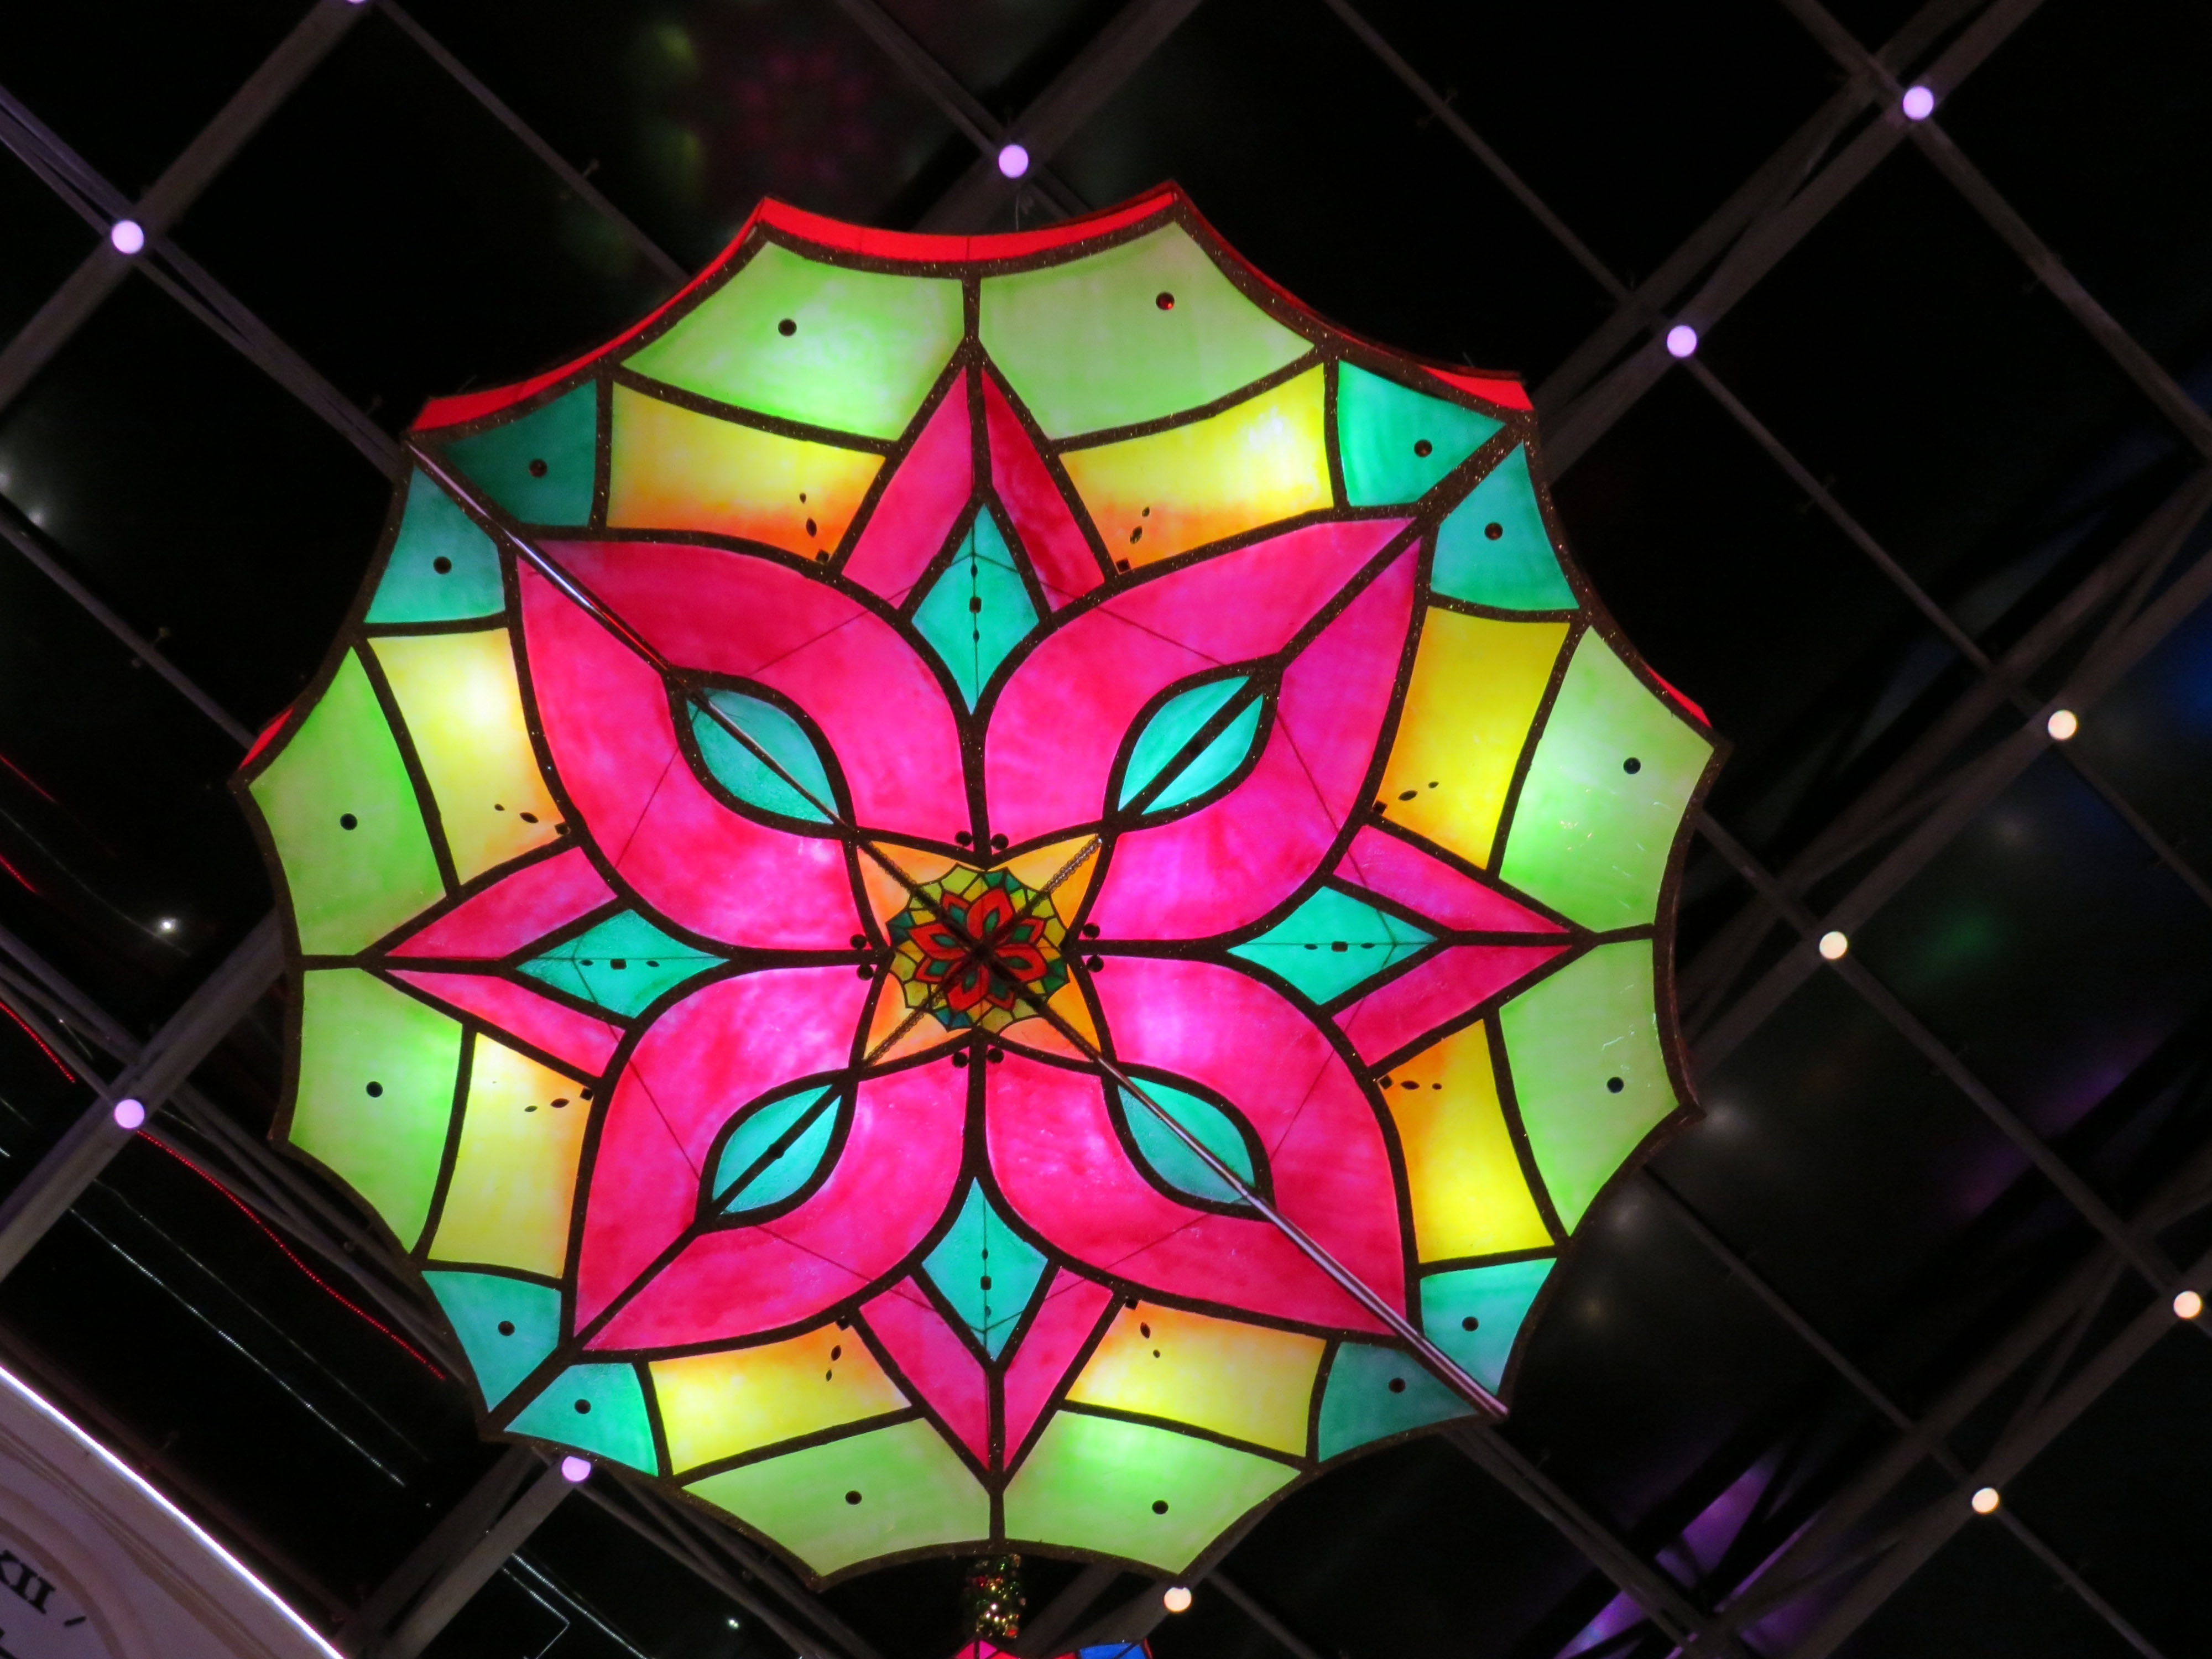
window, glass, lantern, toy, material, stained glass, circle, festival, lights, symmetry, kaleidoscope